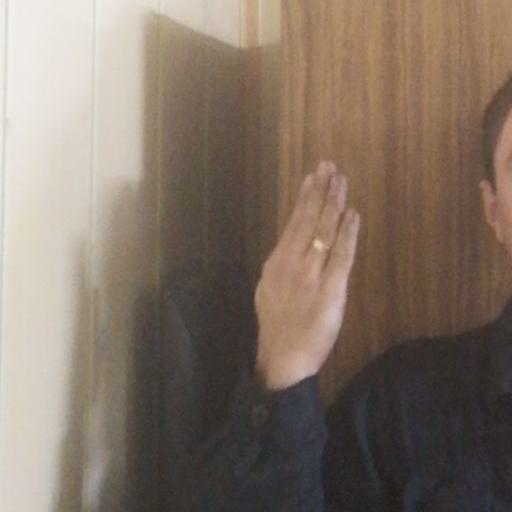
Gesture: stop_inverted